Wilfried Martens

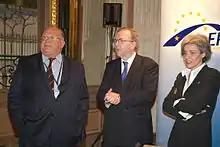
Wilfried Martens (center) with Jean-Luc Dehaene (left) and Claudie Haigneré (right) at a European People's Party (EPP) meeting in 2005

In 1965, Martens joined the Christian People's Party or CD&V, (since renamed to Christian Democratic and Flemish). He served as the party's chairman from 1972 to 1979, sitting as a deputy in the Chamber of Representatives from 1974 to 1991, and serving as a Senator from 1991 to 1994.